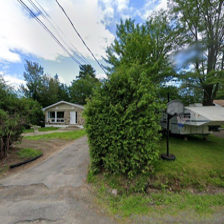
Label: streetView